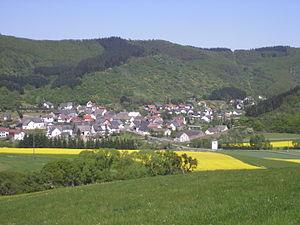
Heimweiler est une municipalité allemande située dans le land de Rhénanie-Palatinat et l'Arrondissement de Bad Kreuznach.